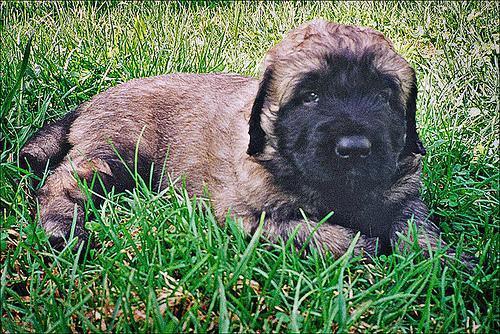
Leonberg